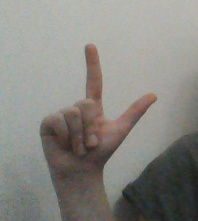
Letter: laam